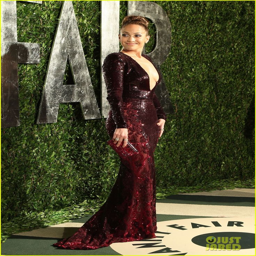
entertainer in her second dress of the night .